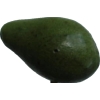
Label: green_avocado